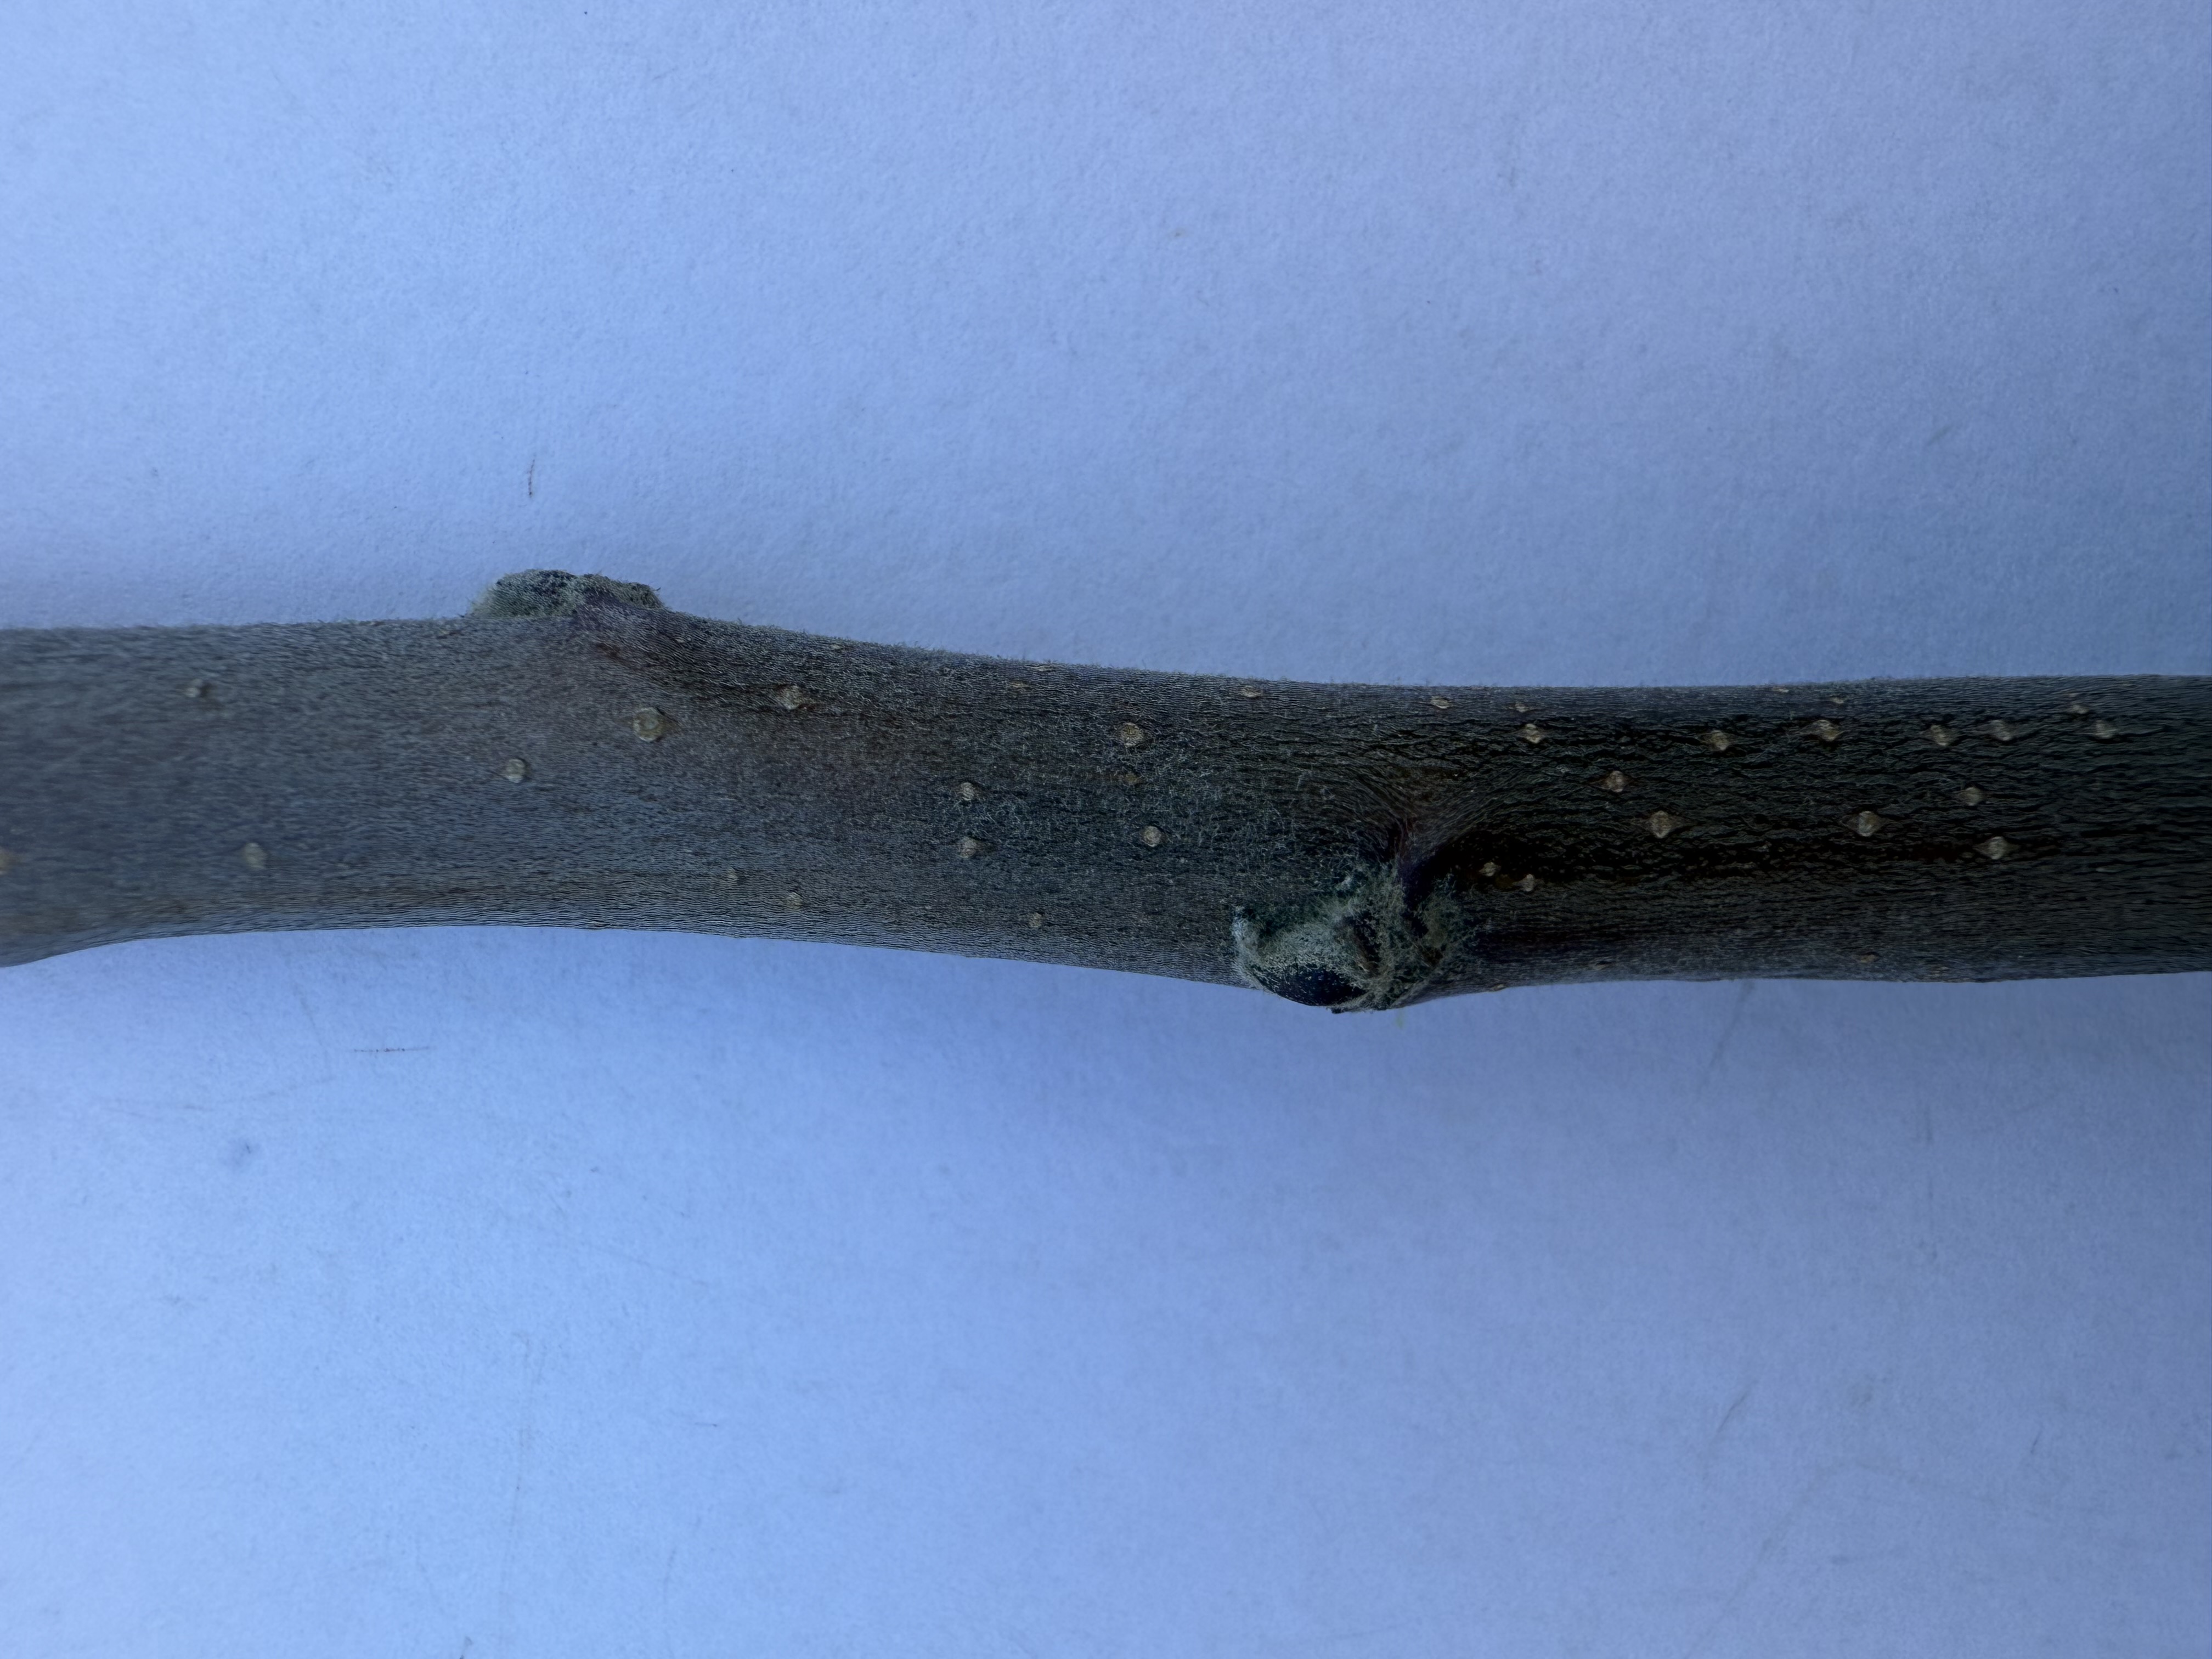
Variety: Amasya Apple